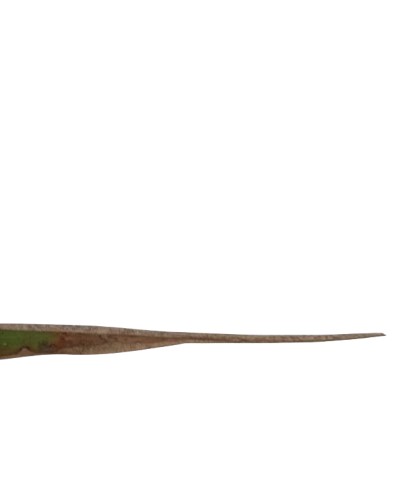
Label: Leaf Scald